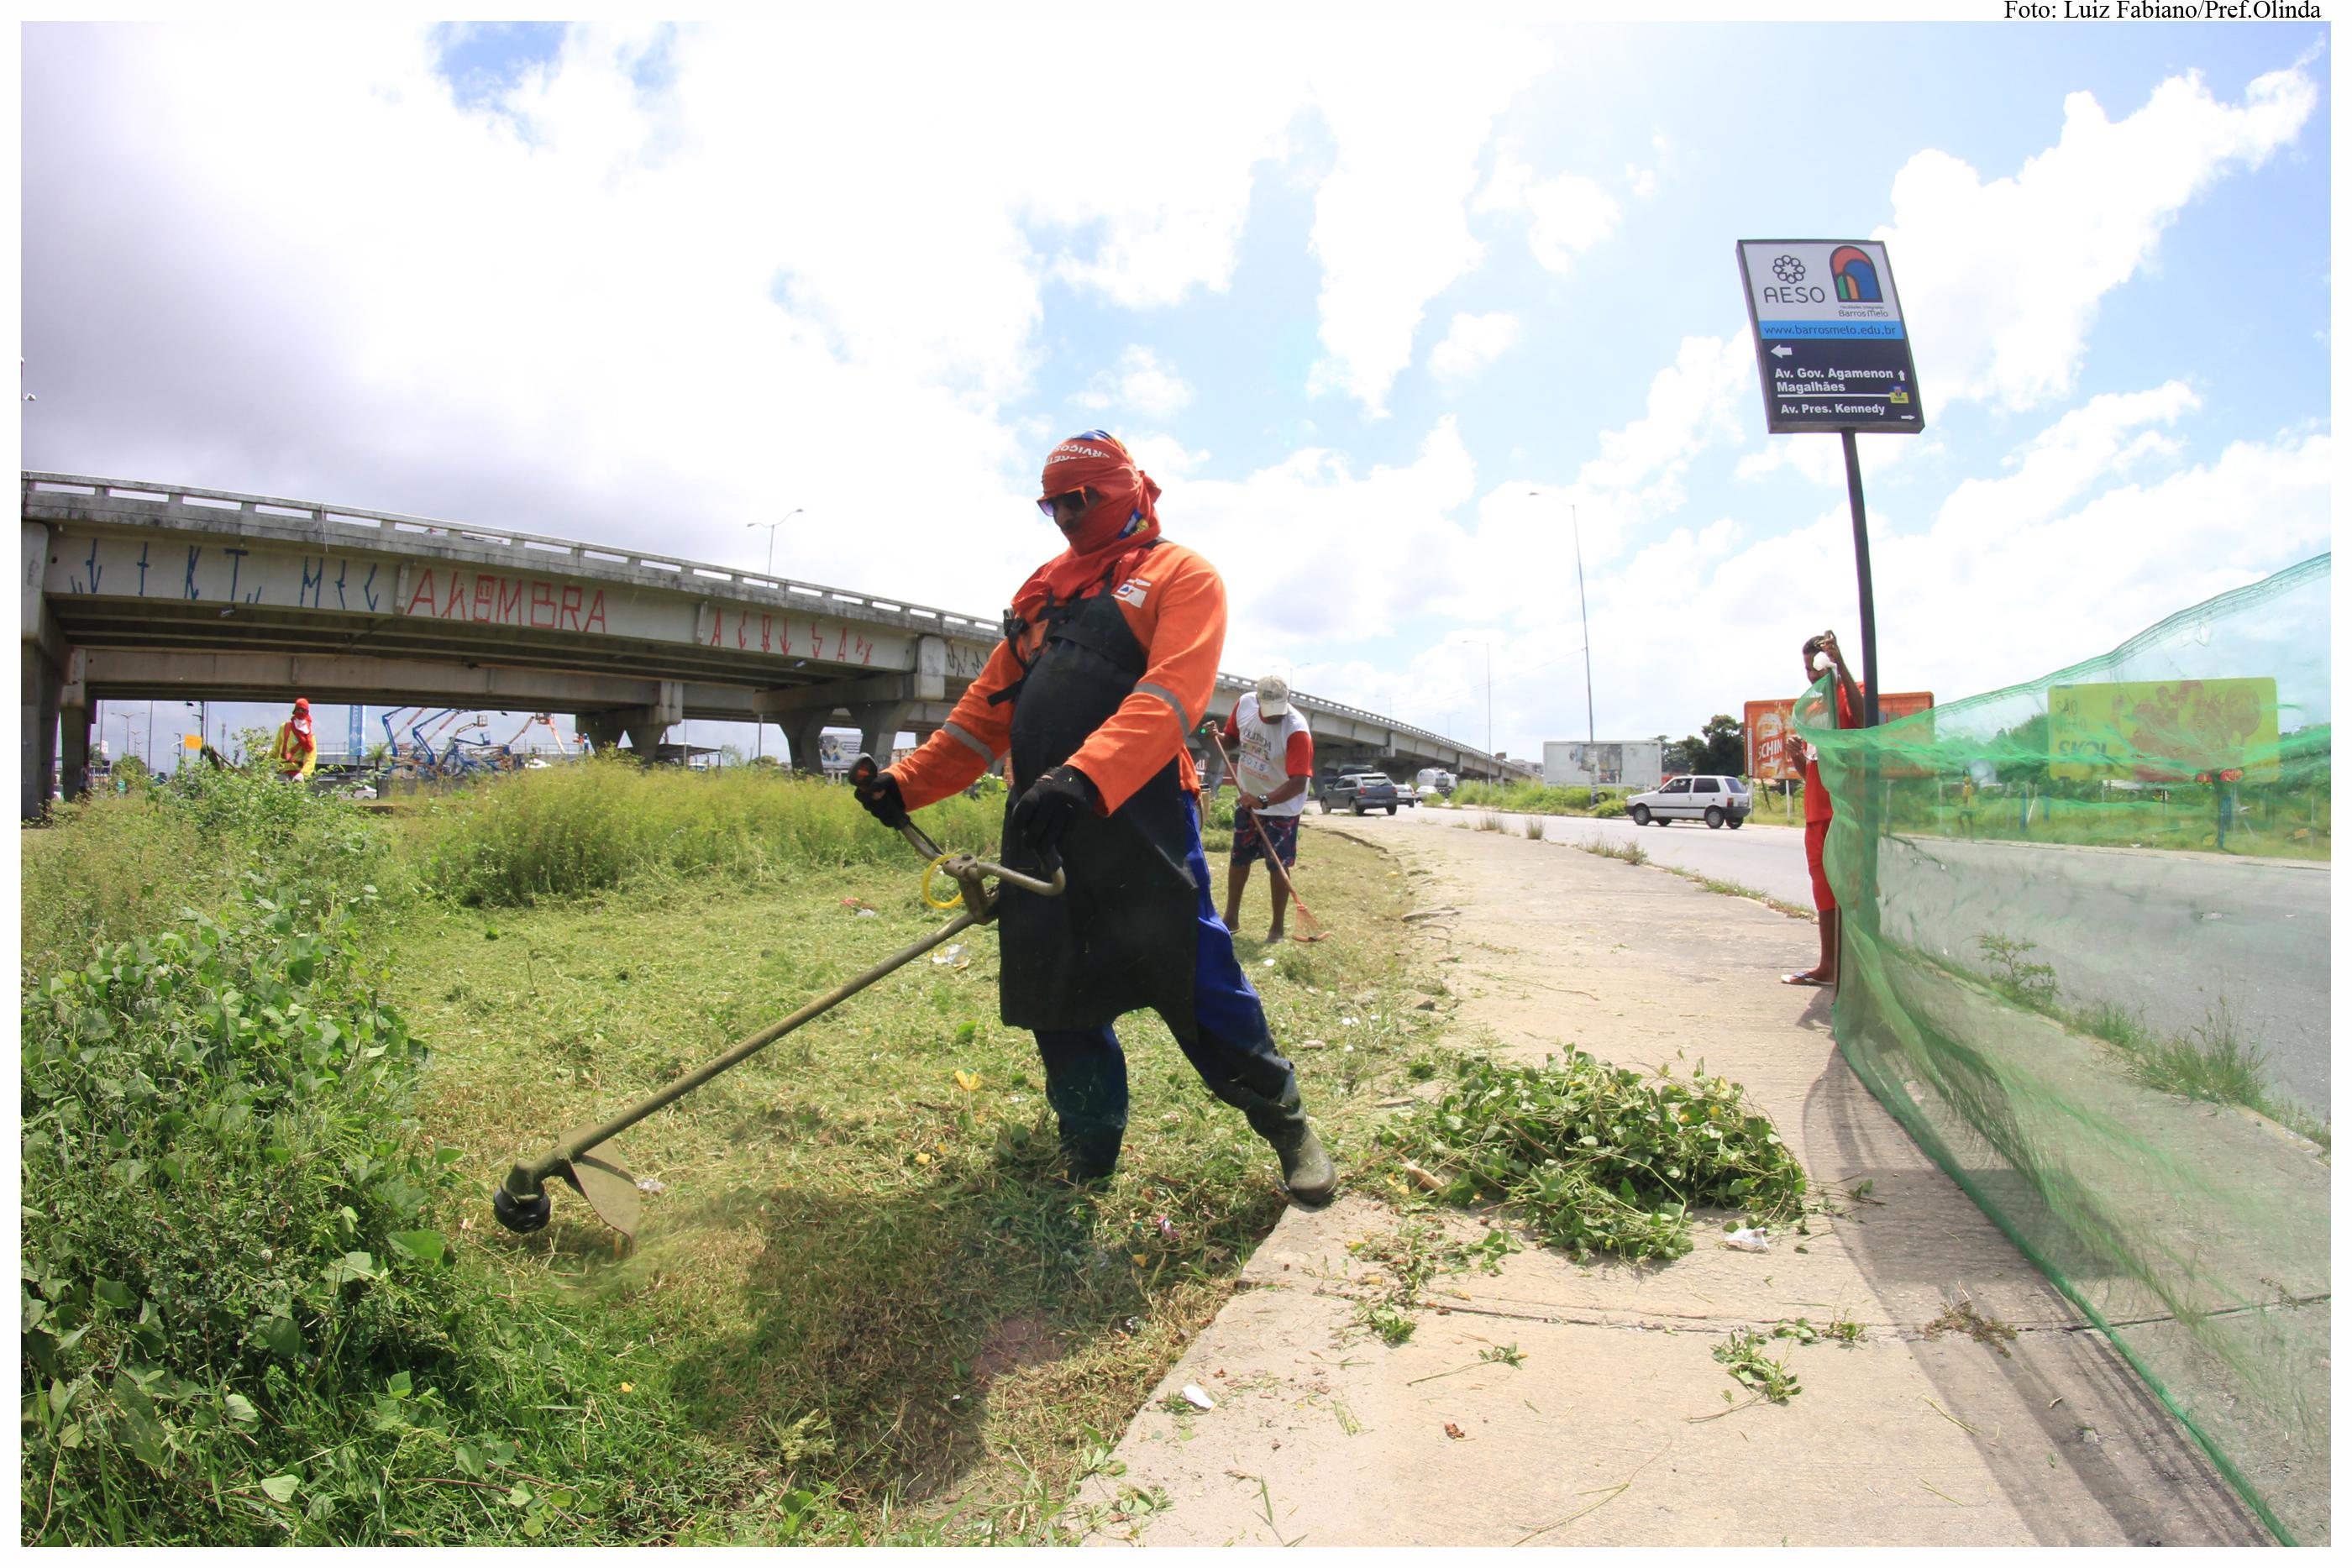
person working in the garden
Relation: Visible, Action, Meta